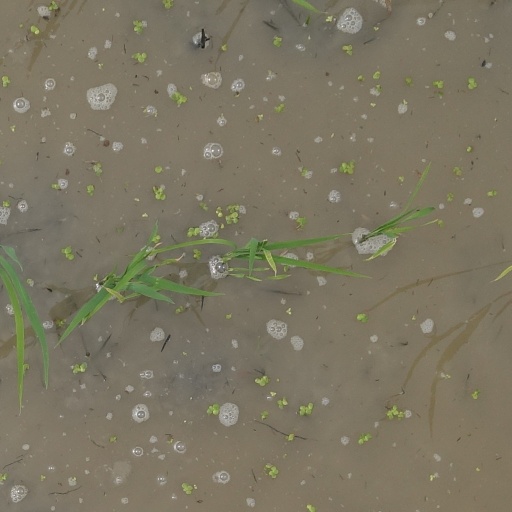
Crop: rice